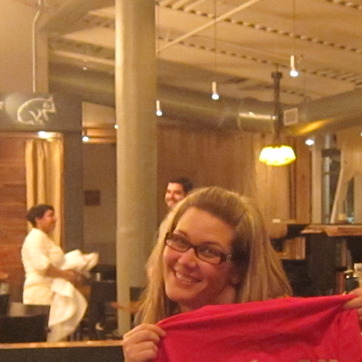
Material: hair